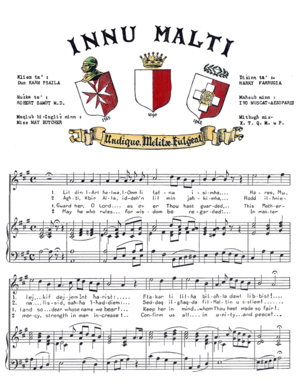
partition de 1942 du chant qui allait devenir en 1964 l'hymne maltais
L-Innu Malti est l'hymne national de Malte. Il fut écrit par Dun Karm, un des plus grands poètes maltais, et composé par Robert Sammut. L'hymne était originellement un chant scolaire sous forme de prière. Il fut joué pour la première fois le 3 février 1923, fut déclaré hymne de Malte en 1941 et devint hymne national officiel à l'indépendance le 21 septembre 1964.